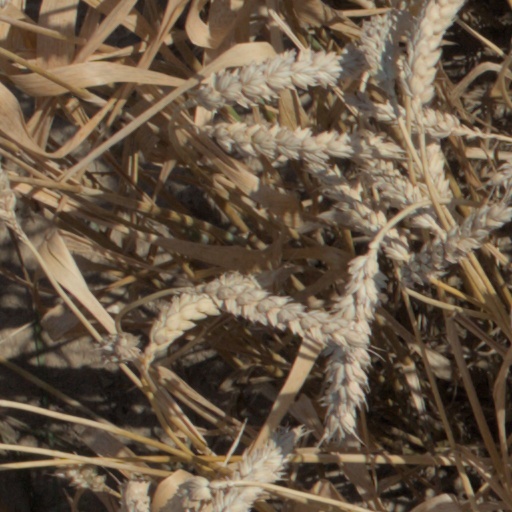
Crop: wheat